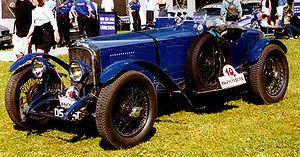
Vauxhall est une marque automobile appartenant au Groupe PSA et société-soeur d'Opel. Ses modèles actuels sont pour la plupart dérivés d'Opel, modifiés pour le marché et les routes britanniques, notamment par le volant monté à droite. Jusqu'en mars 2017, elle faisait partie avec Opel du groupe General Motors.